Aluminylene

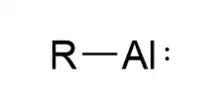
The general structure of an aluminylene compound.

Aluminylenes are a sub-class of aluminium(I) compounds that feature singly-coordinated aluminium atoms with a lone pair of electrons. As aluminylenes exhibit two unoccupied orbitals, they are not strictly aluminium analogues of carbenes until stabilized by a Lewis base to form aluminium(I) nucleophiles. The lone pair and two empty orbitals on the aluminium allow for ambiphilic bonding where the aluminylene can act as both an electrophile and a nucleophile. Aluminylenes have also been reported under the names alumylenes and alanediyl.